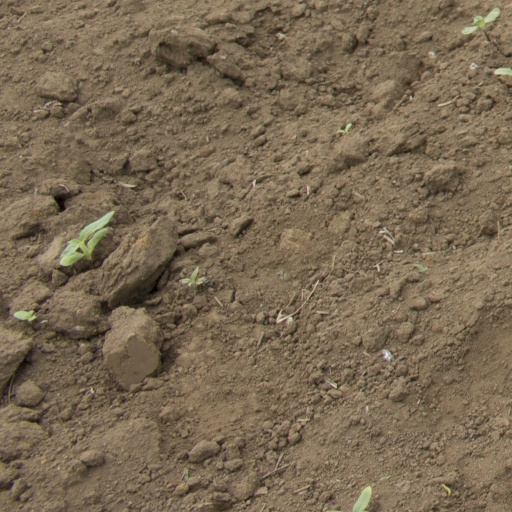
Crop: Jerusalem artichoke